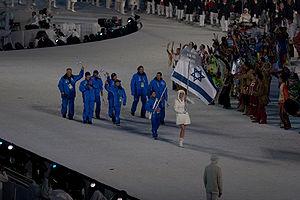
Cet article contient des informations sur la participation et les résultats d'Israël aux Jeux olympiques d'hiver de 2010 à Vancouver au Canada.